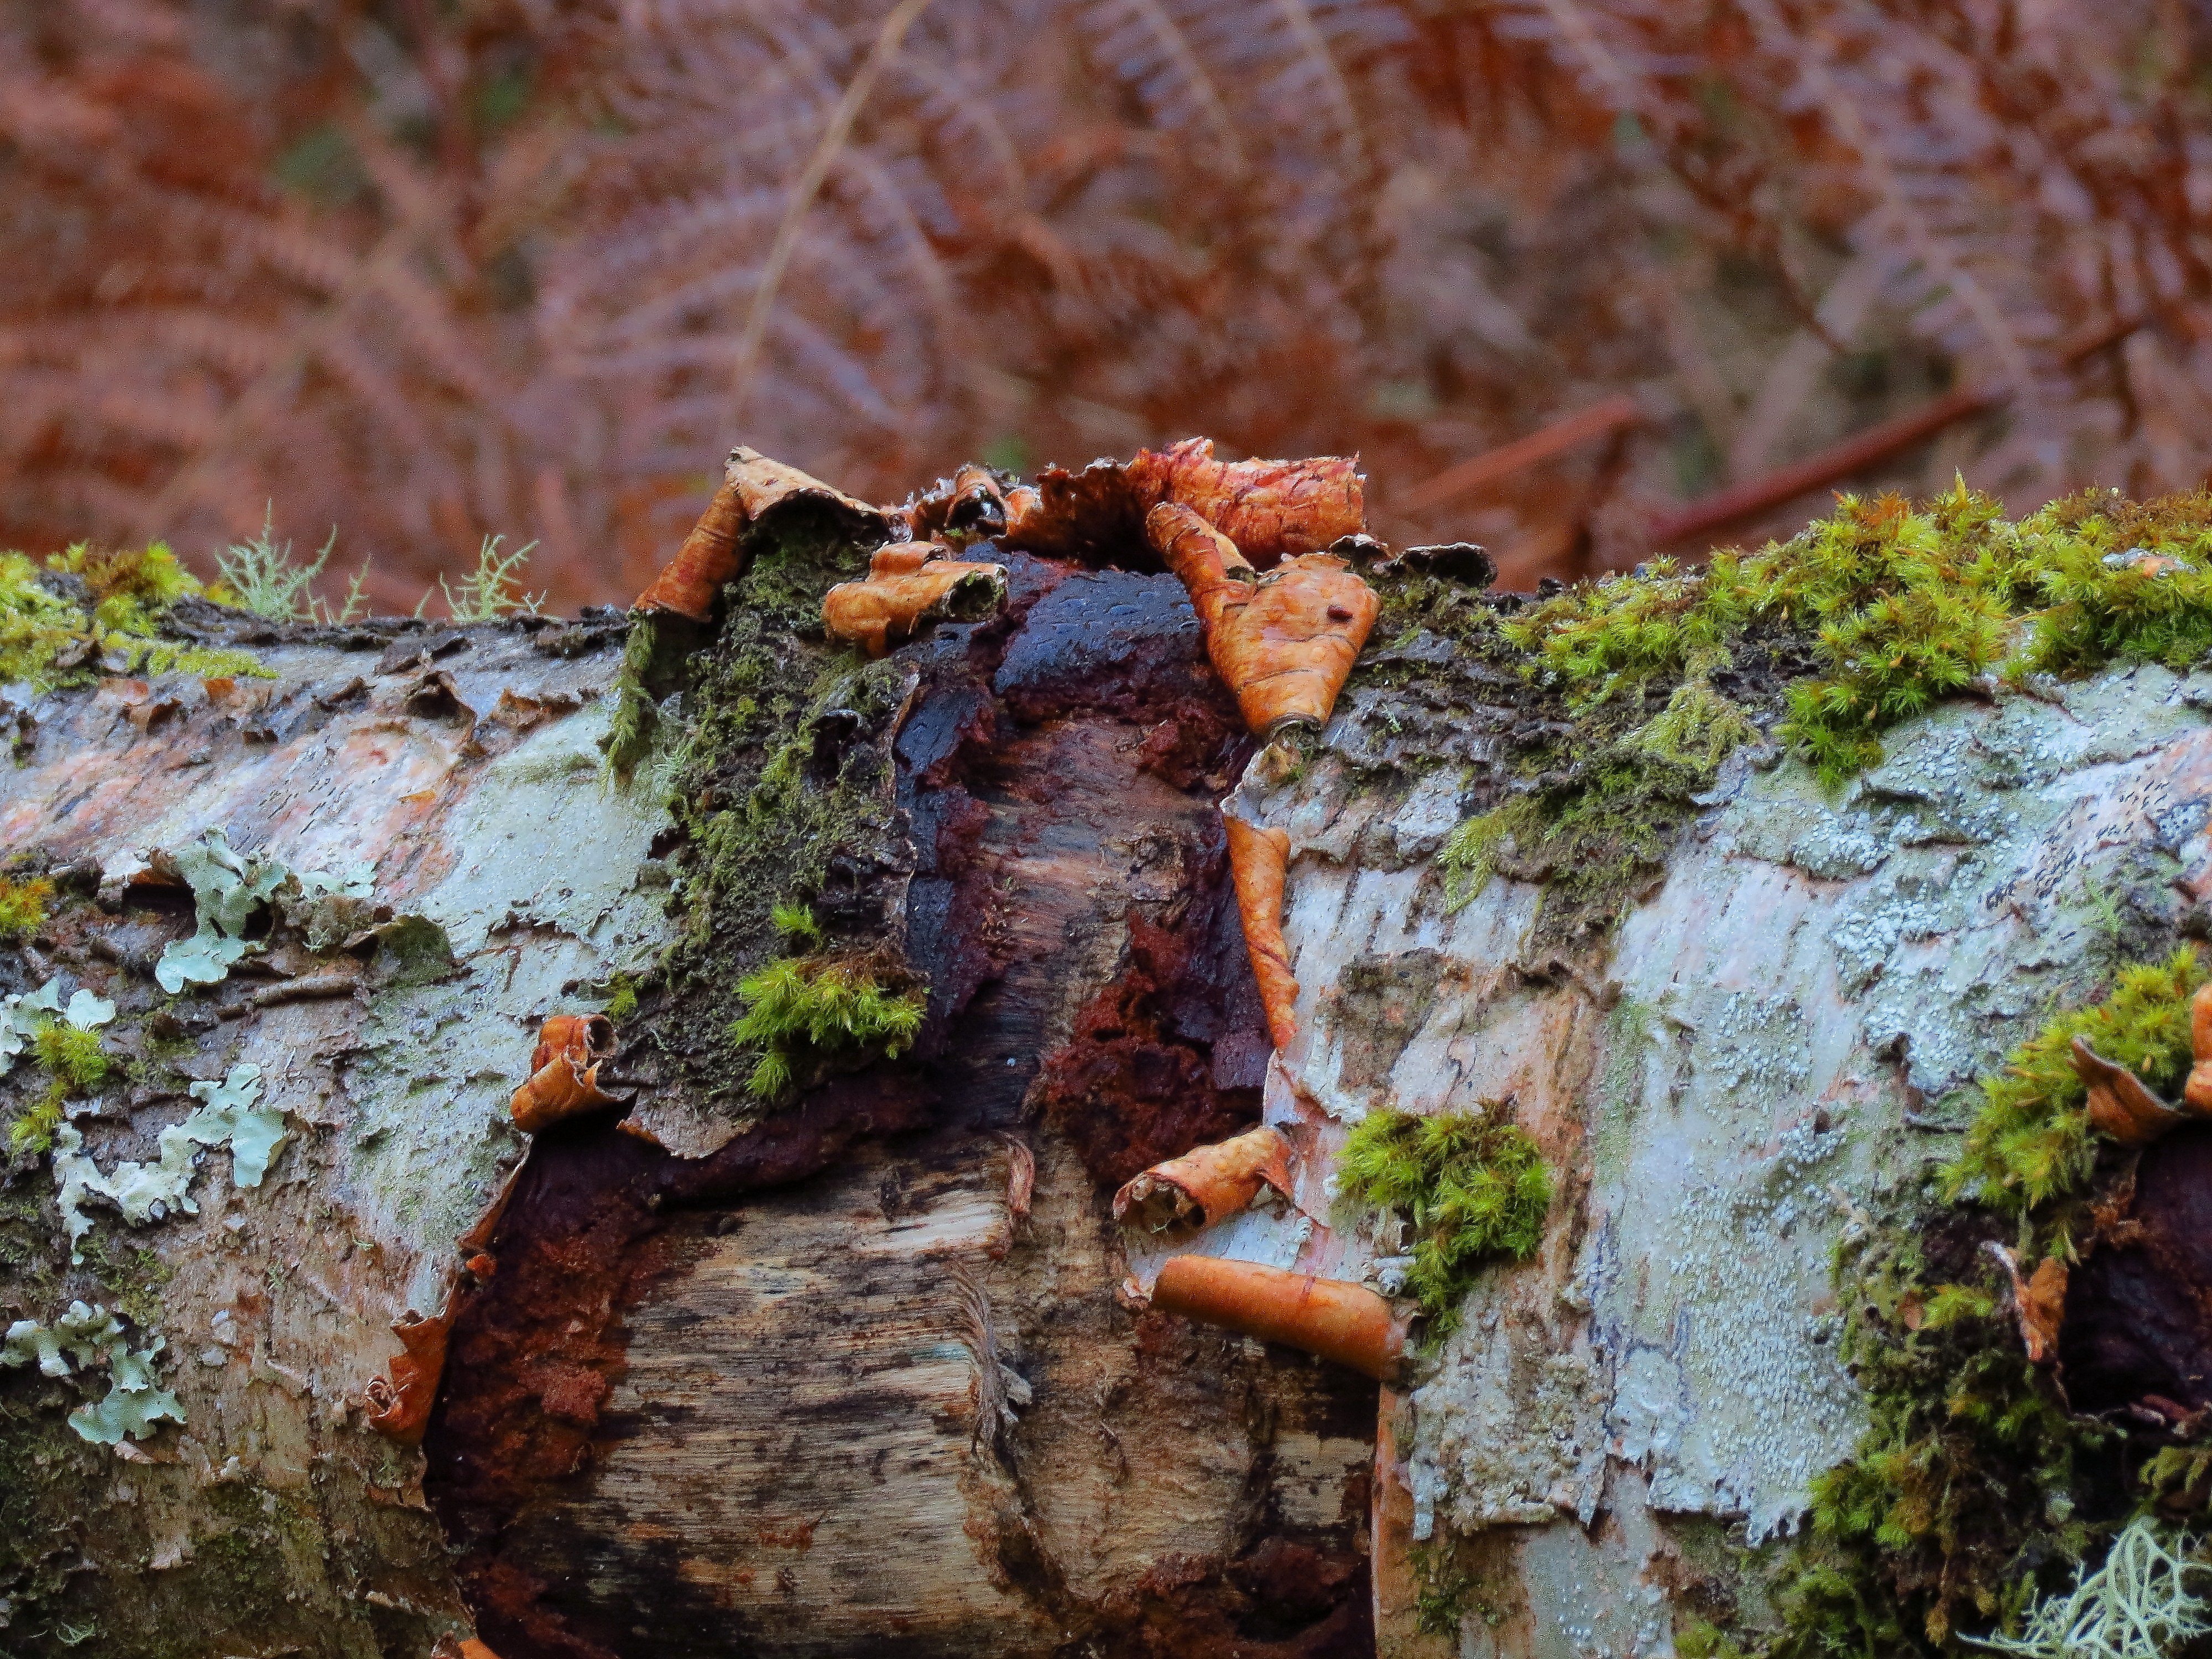
tree, nature, forest, rock, wilderness, plant, leaf, flower, trunk, wildlife, autumn, season, fungus, naturaleza, woodland, water feature, ggl1, gaby1, varios, some, canonsx40hs, woody plant